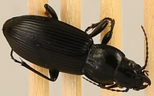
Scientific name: Cyclotrachelus torvus
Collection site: Northern Great Plains Research Laboratory NEON (NOGP), plot NOGP_003